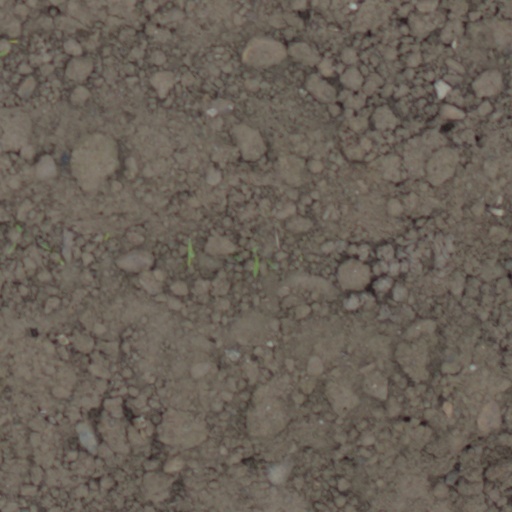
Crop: wheat